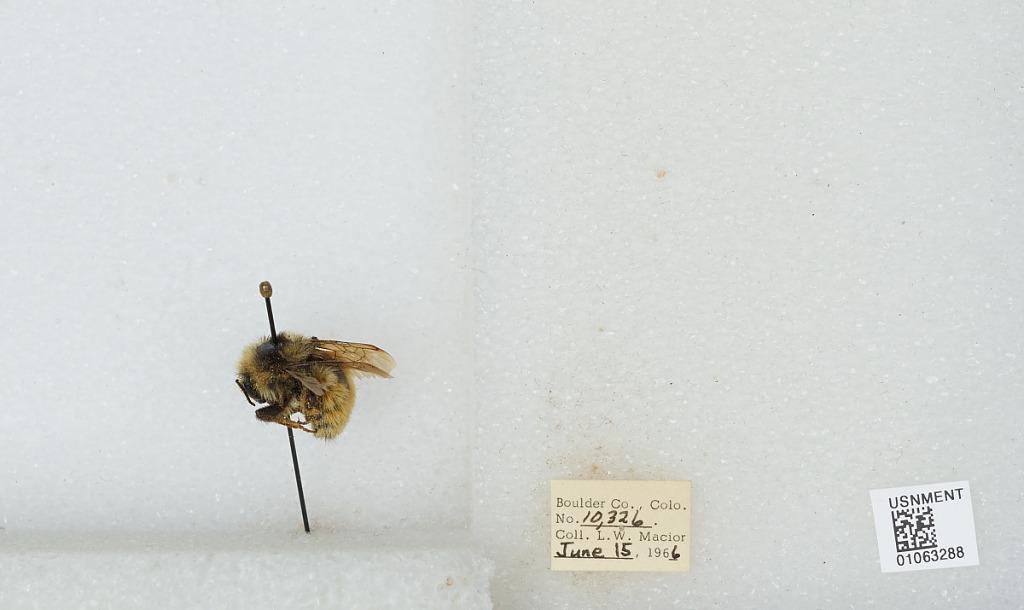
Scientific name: Bombus (Pyrobombus) bifarius Cresson
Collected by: L. Macior
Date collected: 1966-6-15
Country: United States
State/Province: Colorado
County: Boulder
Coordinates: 40.0017, -105.308